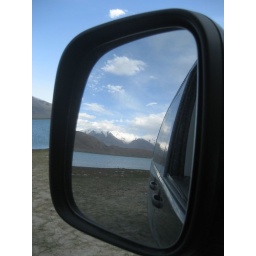
View in van mirror at Karakul